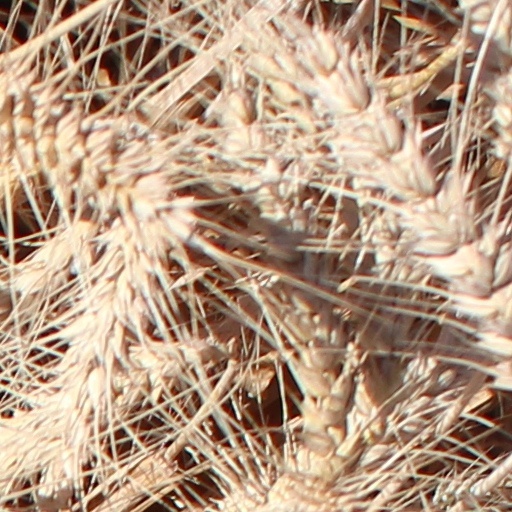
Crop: wheat